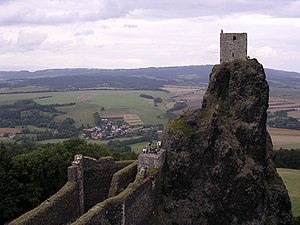
Det bøhmiske paradis / Galleri
Det bøhmiske paradis er et beskyttet naturområde, landskabspark, i den nordlige del af Bøhmen, Tjekkiet.